Pepe Soares

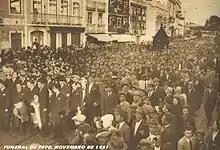
Funeral procession for Pepe in 1931

On 23 October 1931, Pepe collapsed at work – he worked as a lathe operator, in a time when playing football in Portugal was often not a sole source of income. He was taken to the Naval Hospital in Lisbon with severe abdominal pain, and died the next day. He was just 23 years old.